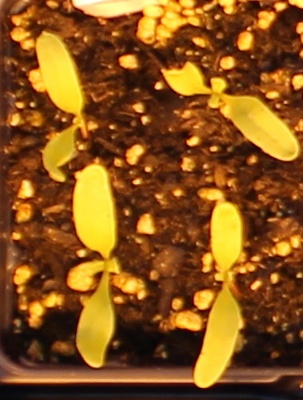
Label: Sugar beet